Muttenz

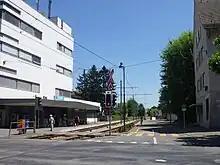
Buildings in Muttenz near a tram stop

Muttenz has a population of . , 17.2% of the population are resident foreign nationals. Over the last 10 years (1997–2007) the population has changed at a rate of 2.5%.